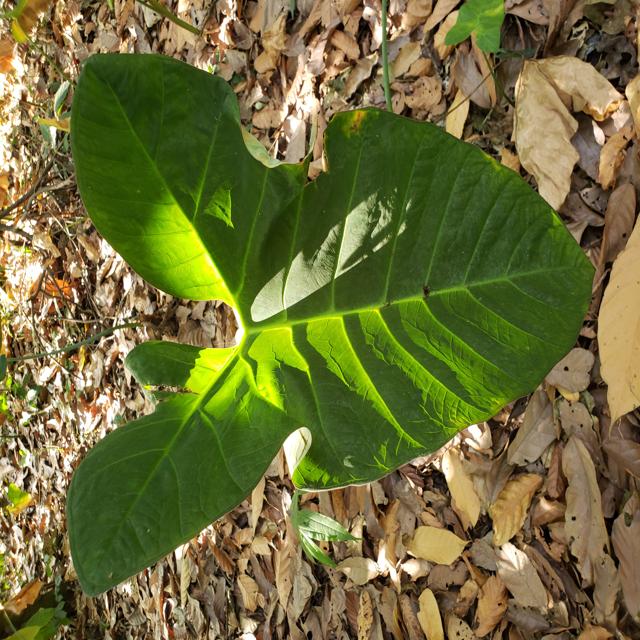
Label: Healthy